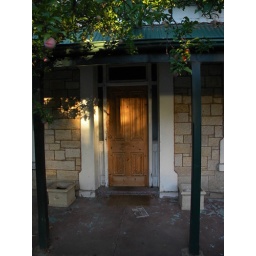
The morning sun casts shadows on the wooden front door of an old stone cottage in sleepy North Adelaide